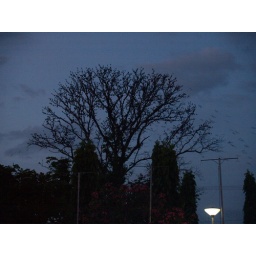
mass of birds in the tree